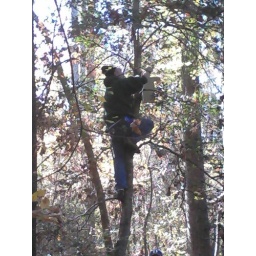
That is not bear! It is Mr. Larry hanging another bird house near camp site at Camp Charles 2010